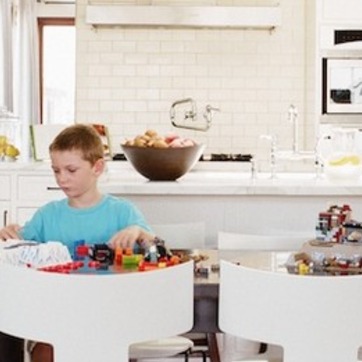
Material: polishedstone